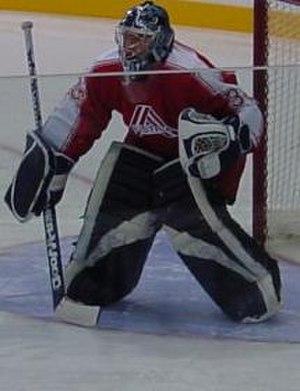
Reinhard Divis est un joueur de hockey sur glace professionnel devenu entraîneur. Il évolue au poste de gardien de but.